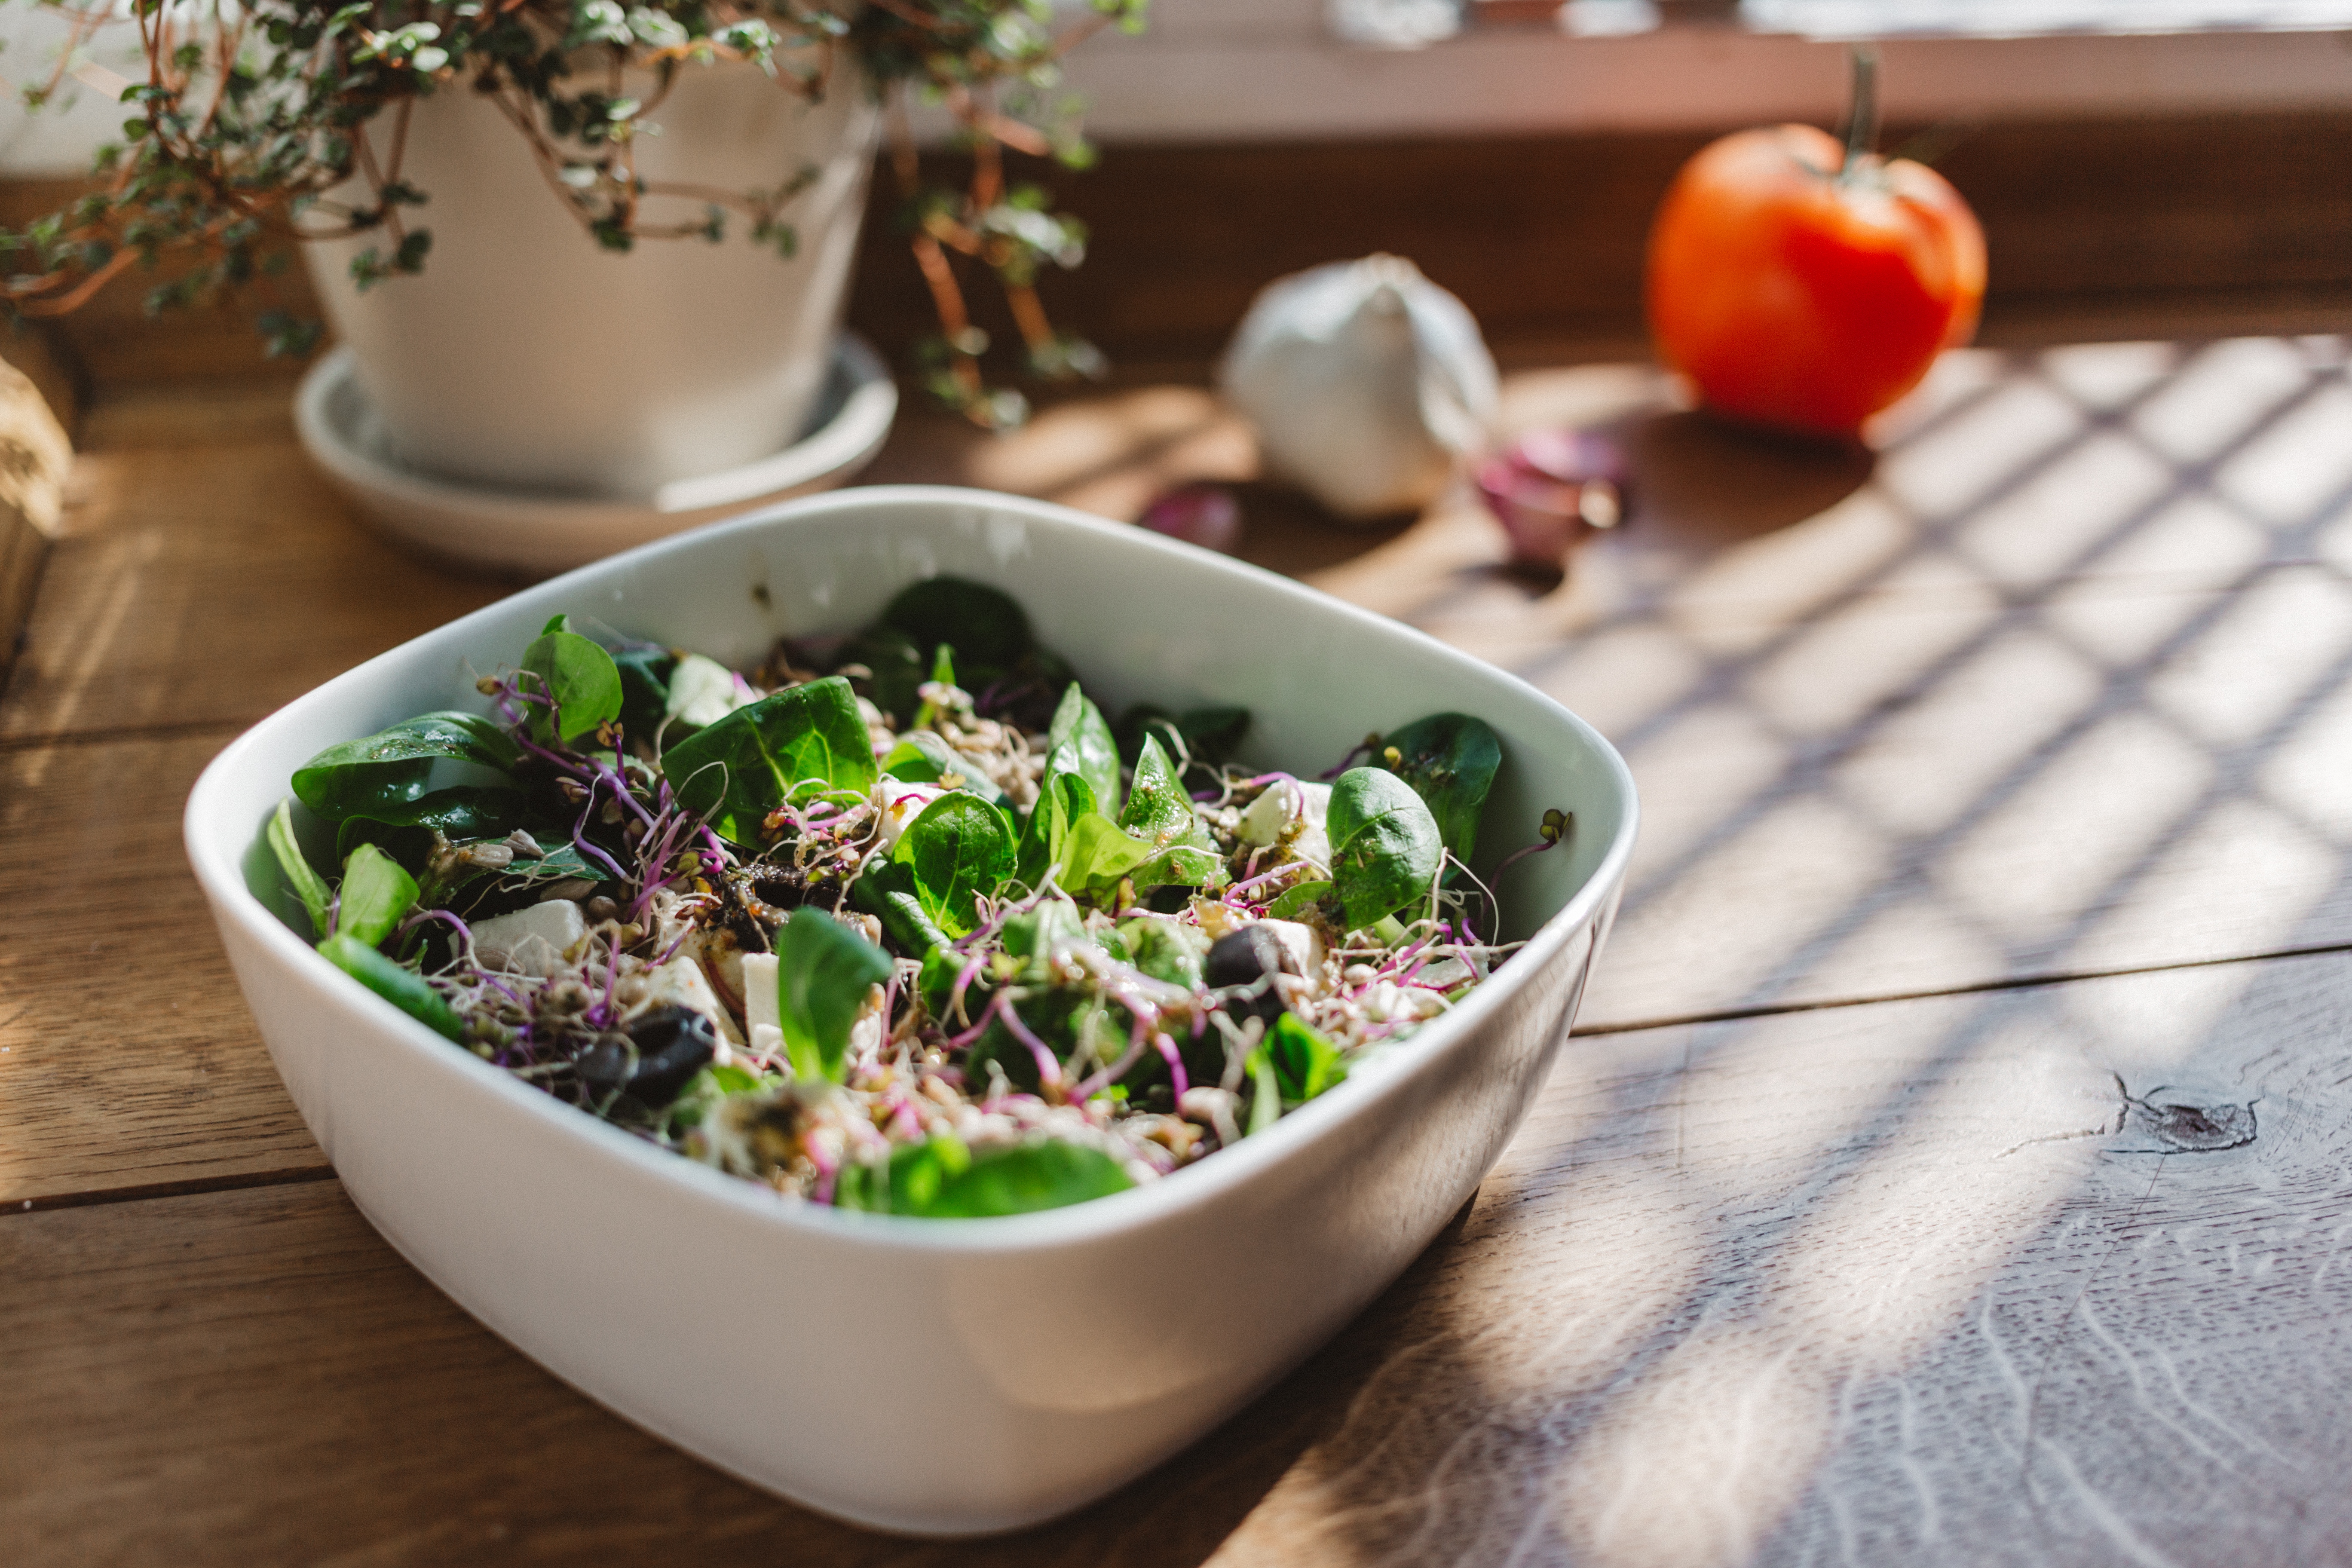
food, dish, cuisine, salad, ingredient, vegetable, plant, produce, recipe, vegetarian food, superfood, leaf vegetable, herb, laotian cuisine